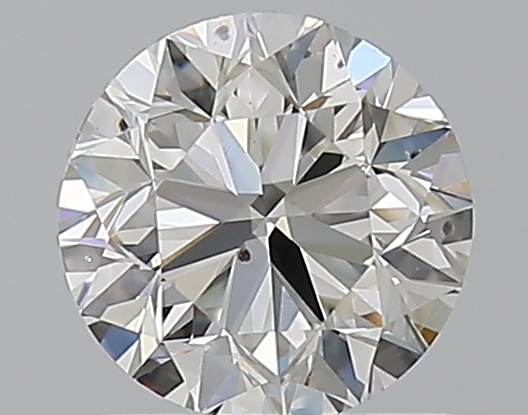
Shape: round
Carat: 1
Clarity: SI1
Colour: I
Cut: VG
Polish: EX
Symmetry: VG
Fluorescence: N
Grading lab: GIA
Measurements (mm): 6.17 x 6.23 x 4.03